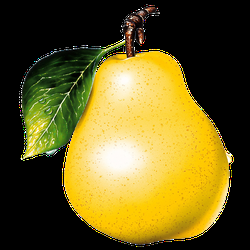
Label: Pear